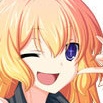
Portrait style: Anime Portrait